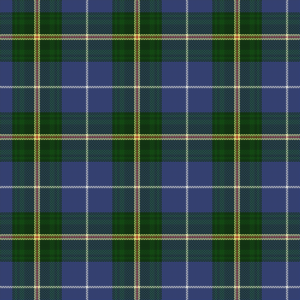
Les provinces et territoires du Canada ont pour emblèmes des drapeaux et des armoiries ainsi que des plantes ou animaux emblématiques.